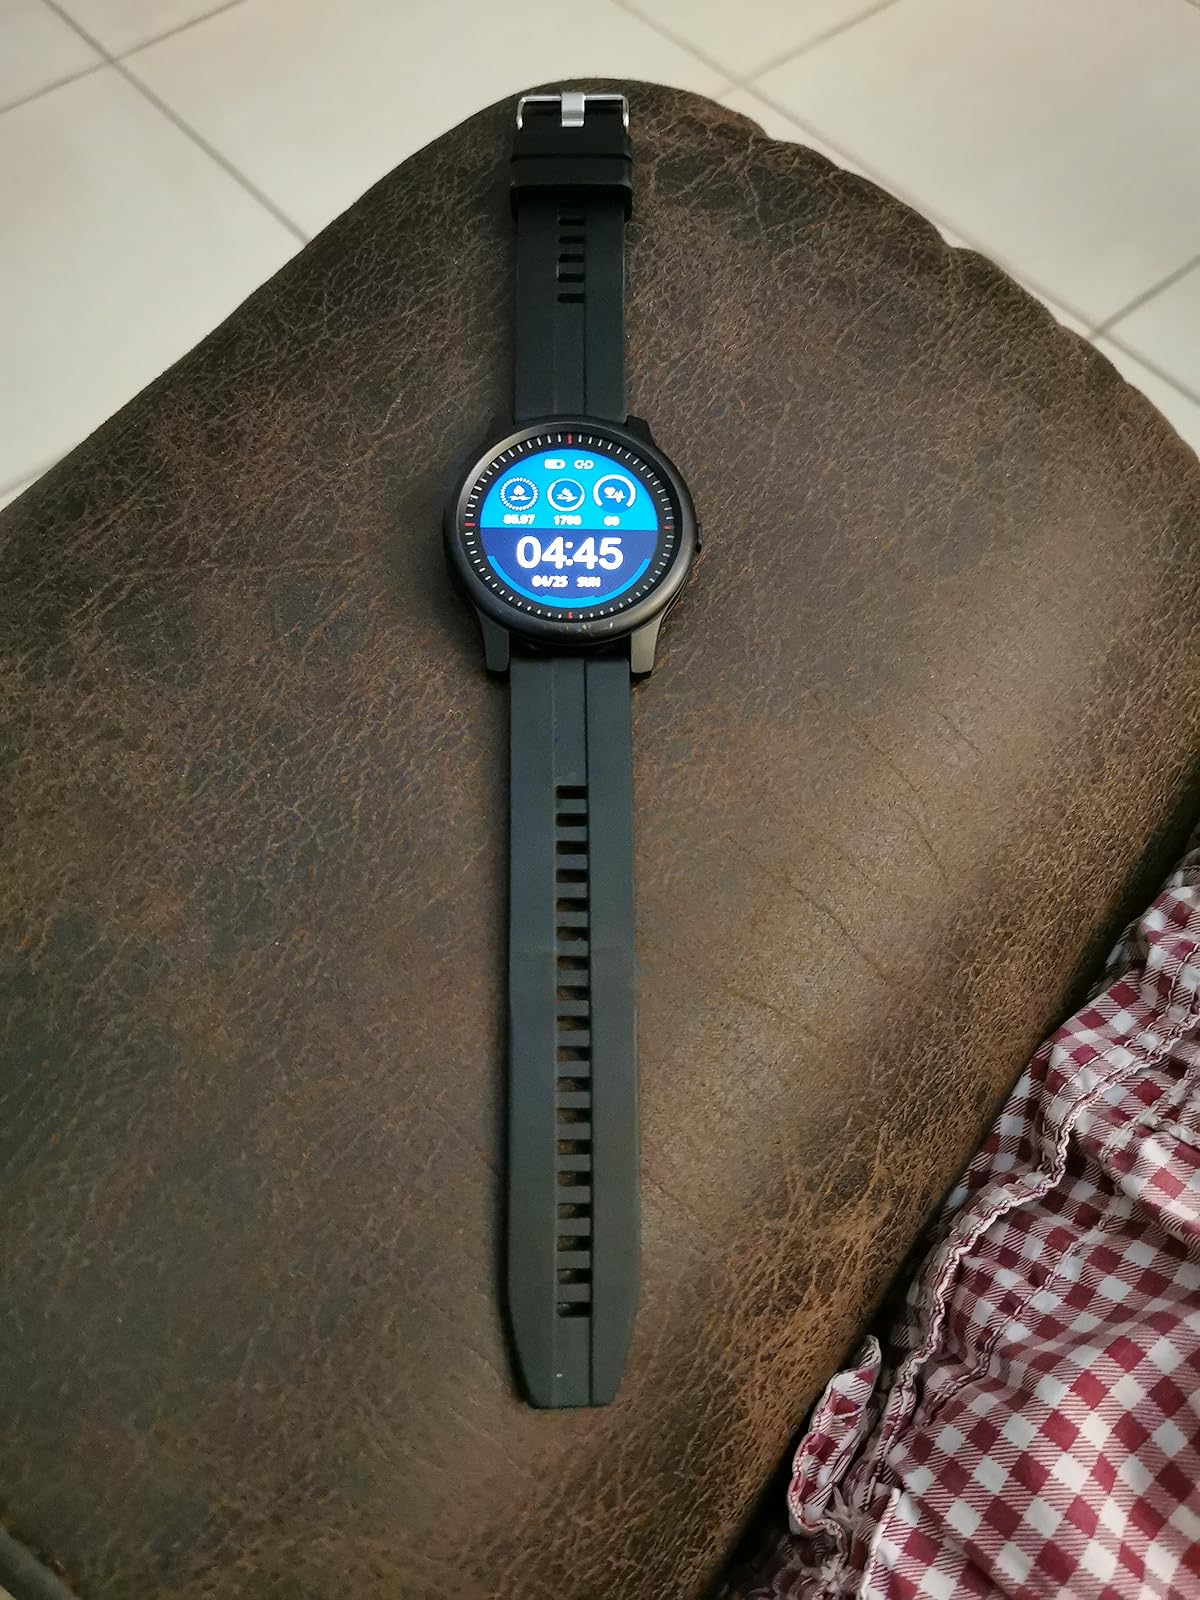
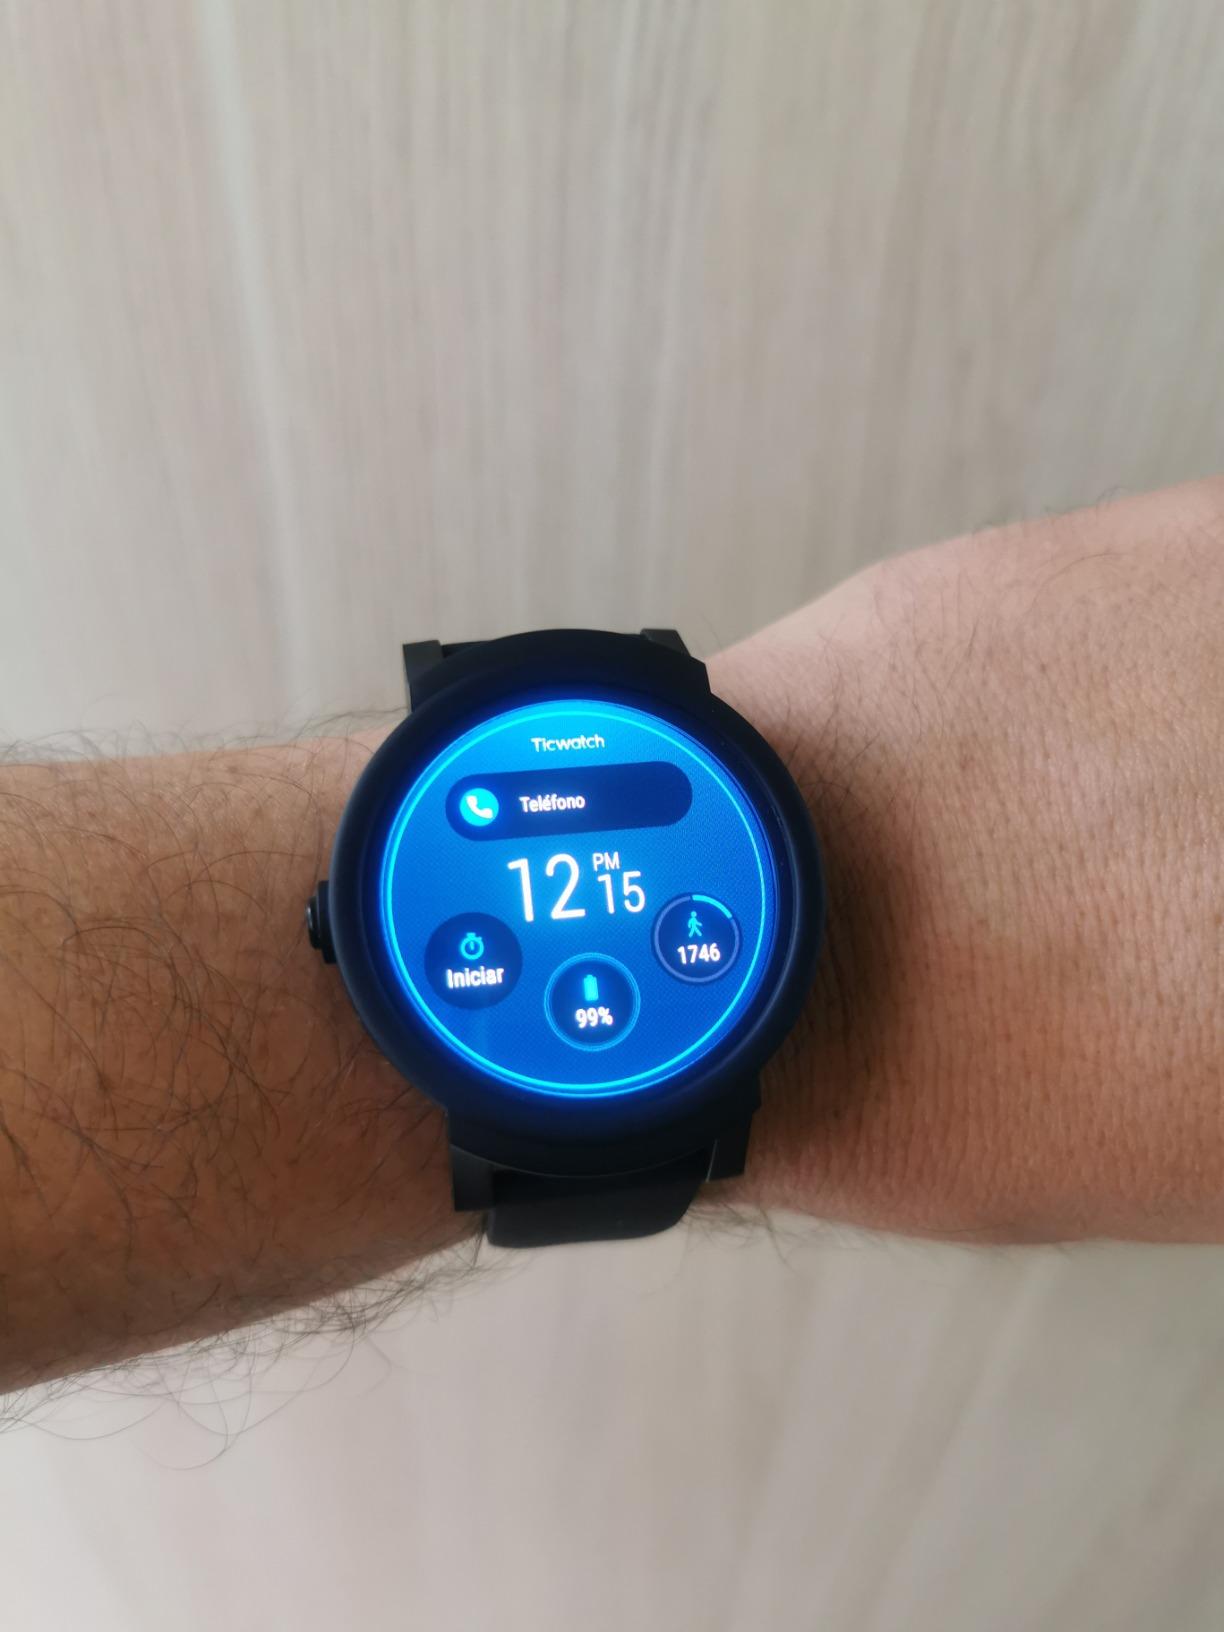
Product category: smartwatch
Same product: no